Mawson Glacier

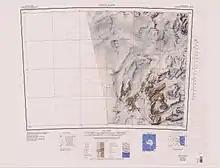
Upper section of the glacier (to the north)

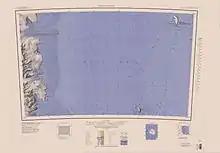
Lower section (to the northwest)

A large nunatak near the head of Mawson Glacier, about northwest of Allan Hills.